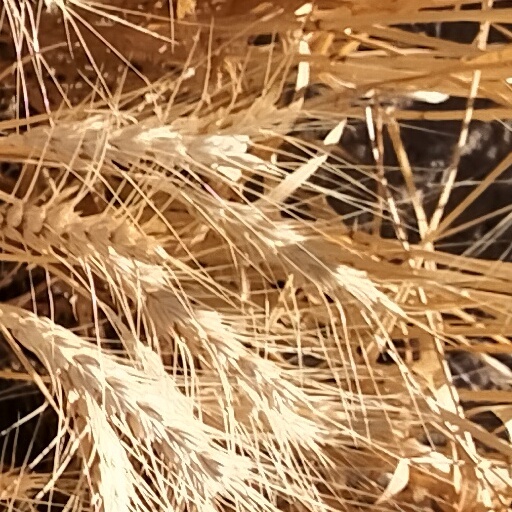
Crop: wheat